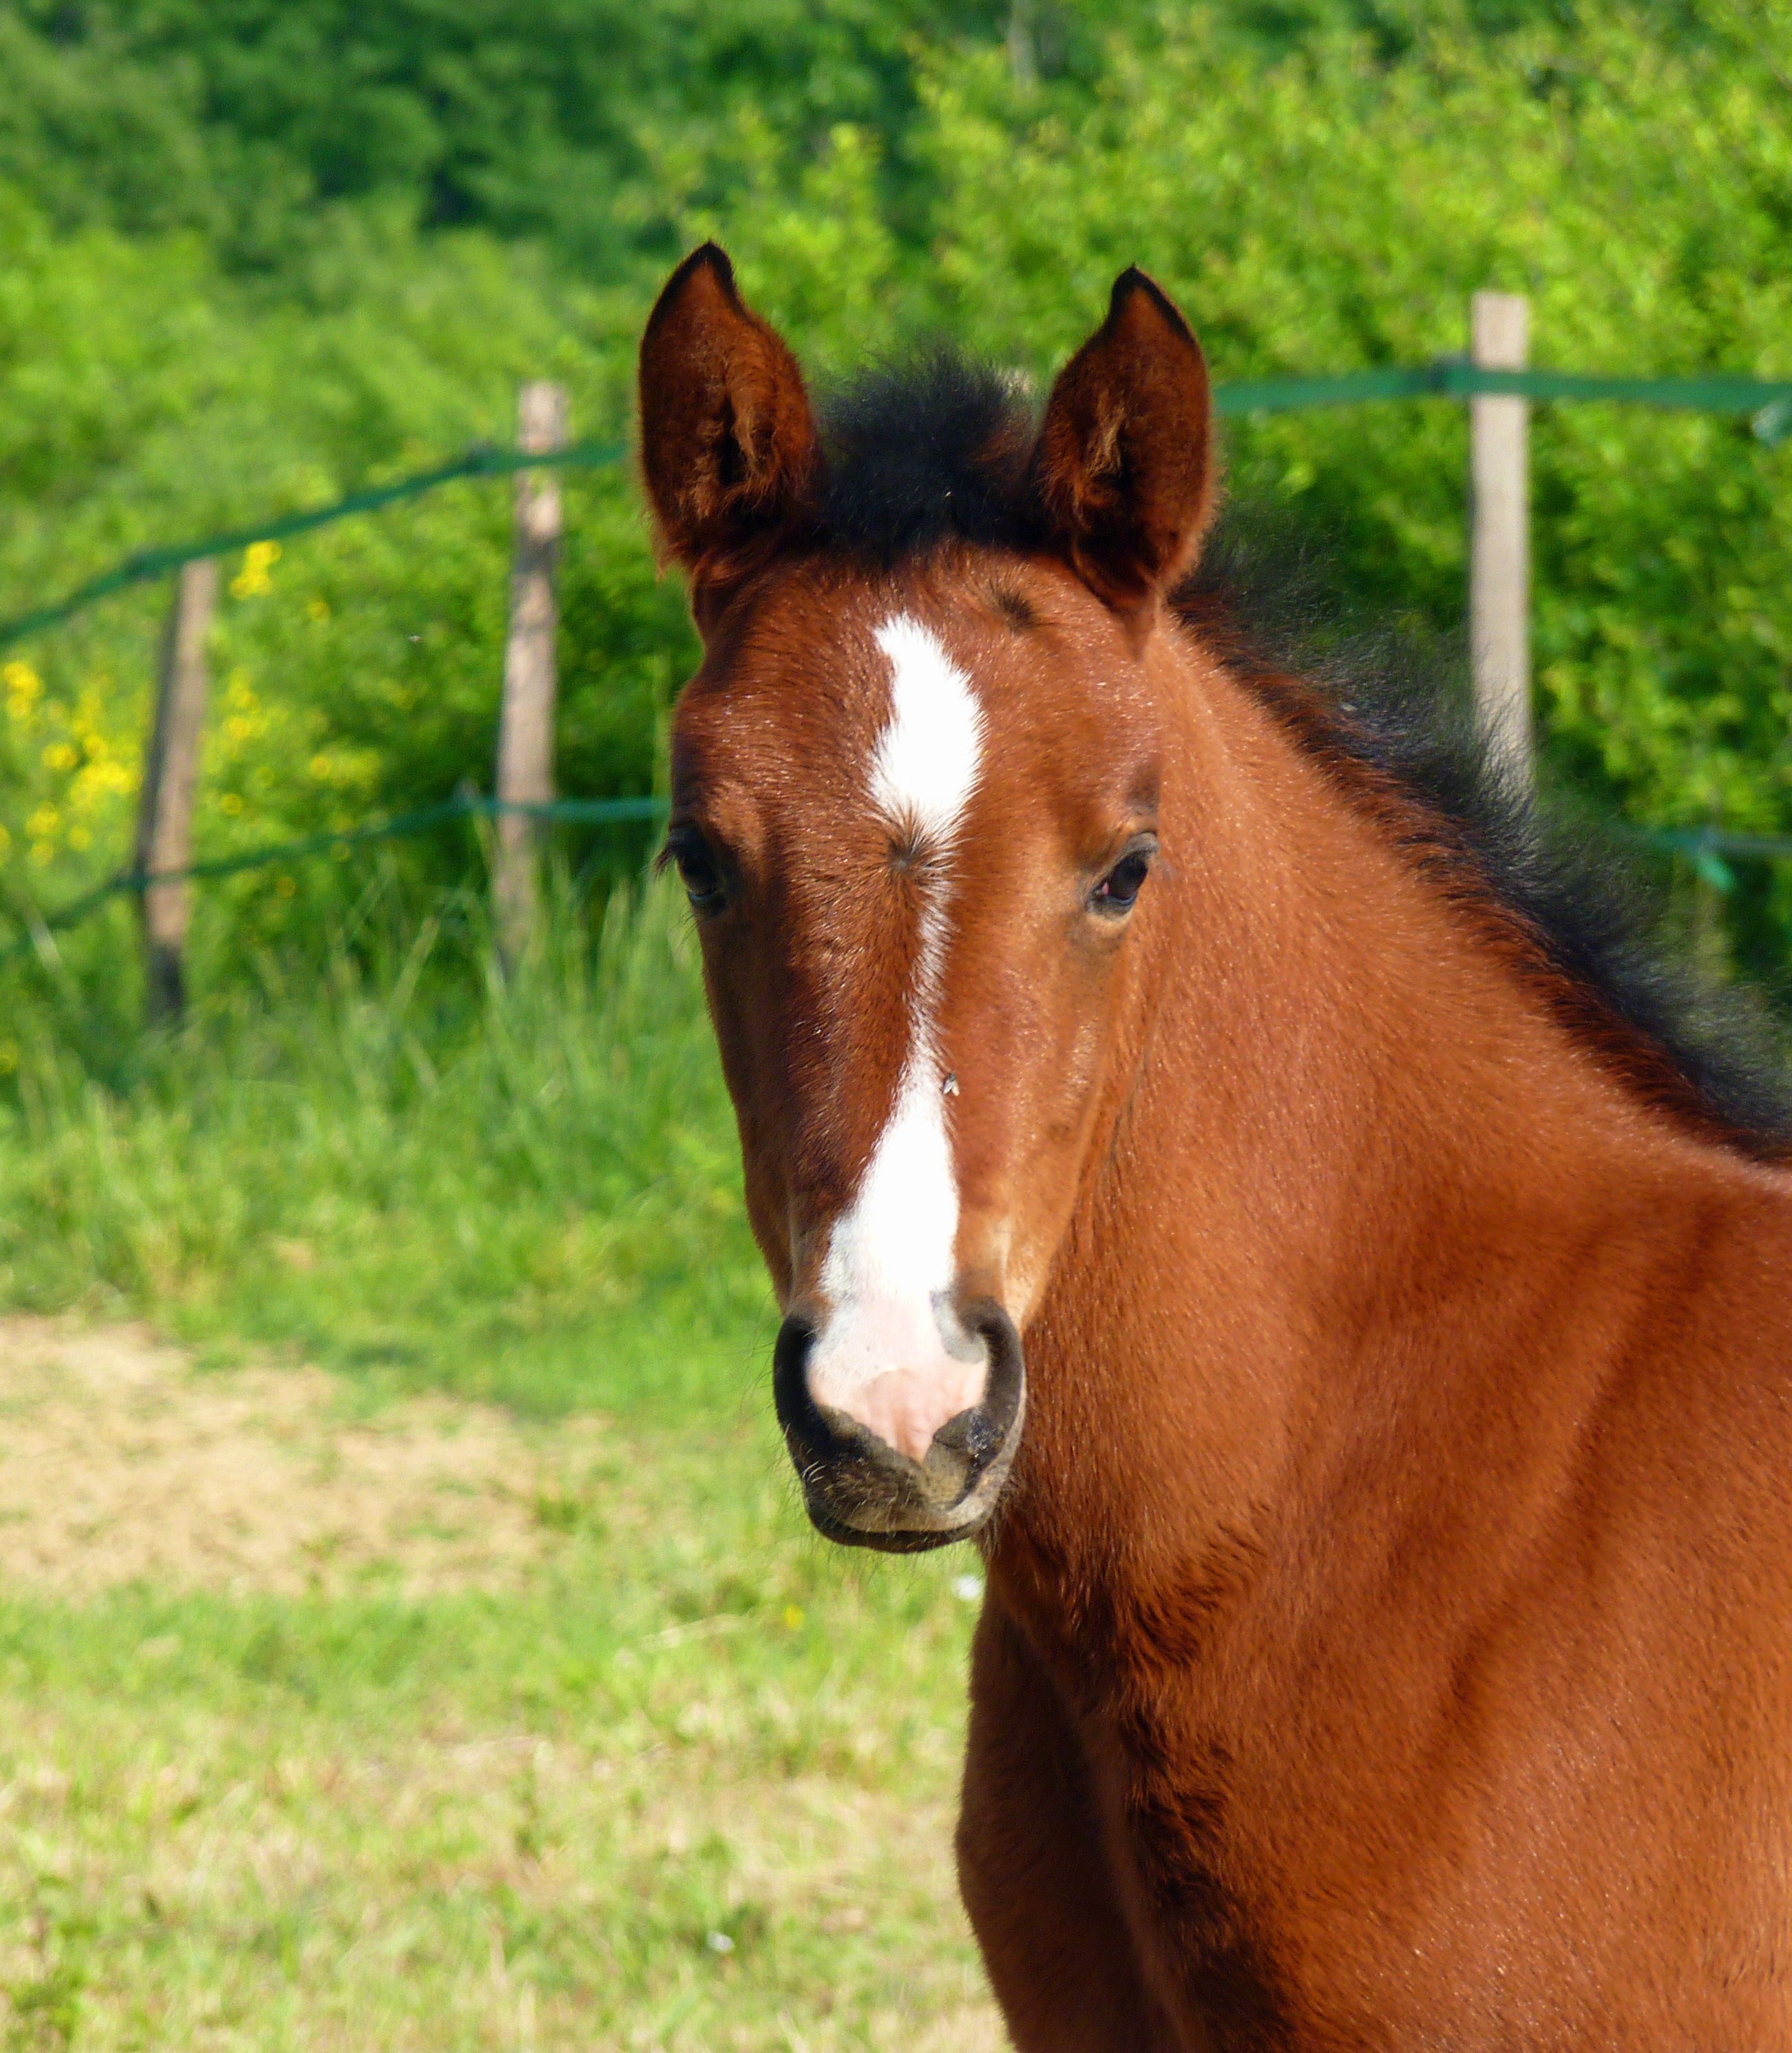
nature, grass, meadow, pasture, grazing, horse, mammal, stallion, mane, fauna, equine, horses, head, vertebrate, mare, pure arab blood, foal, breeding horses, arabic, breeding, colt, petit, filly, pack animal, horse like mammal, mustang horse